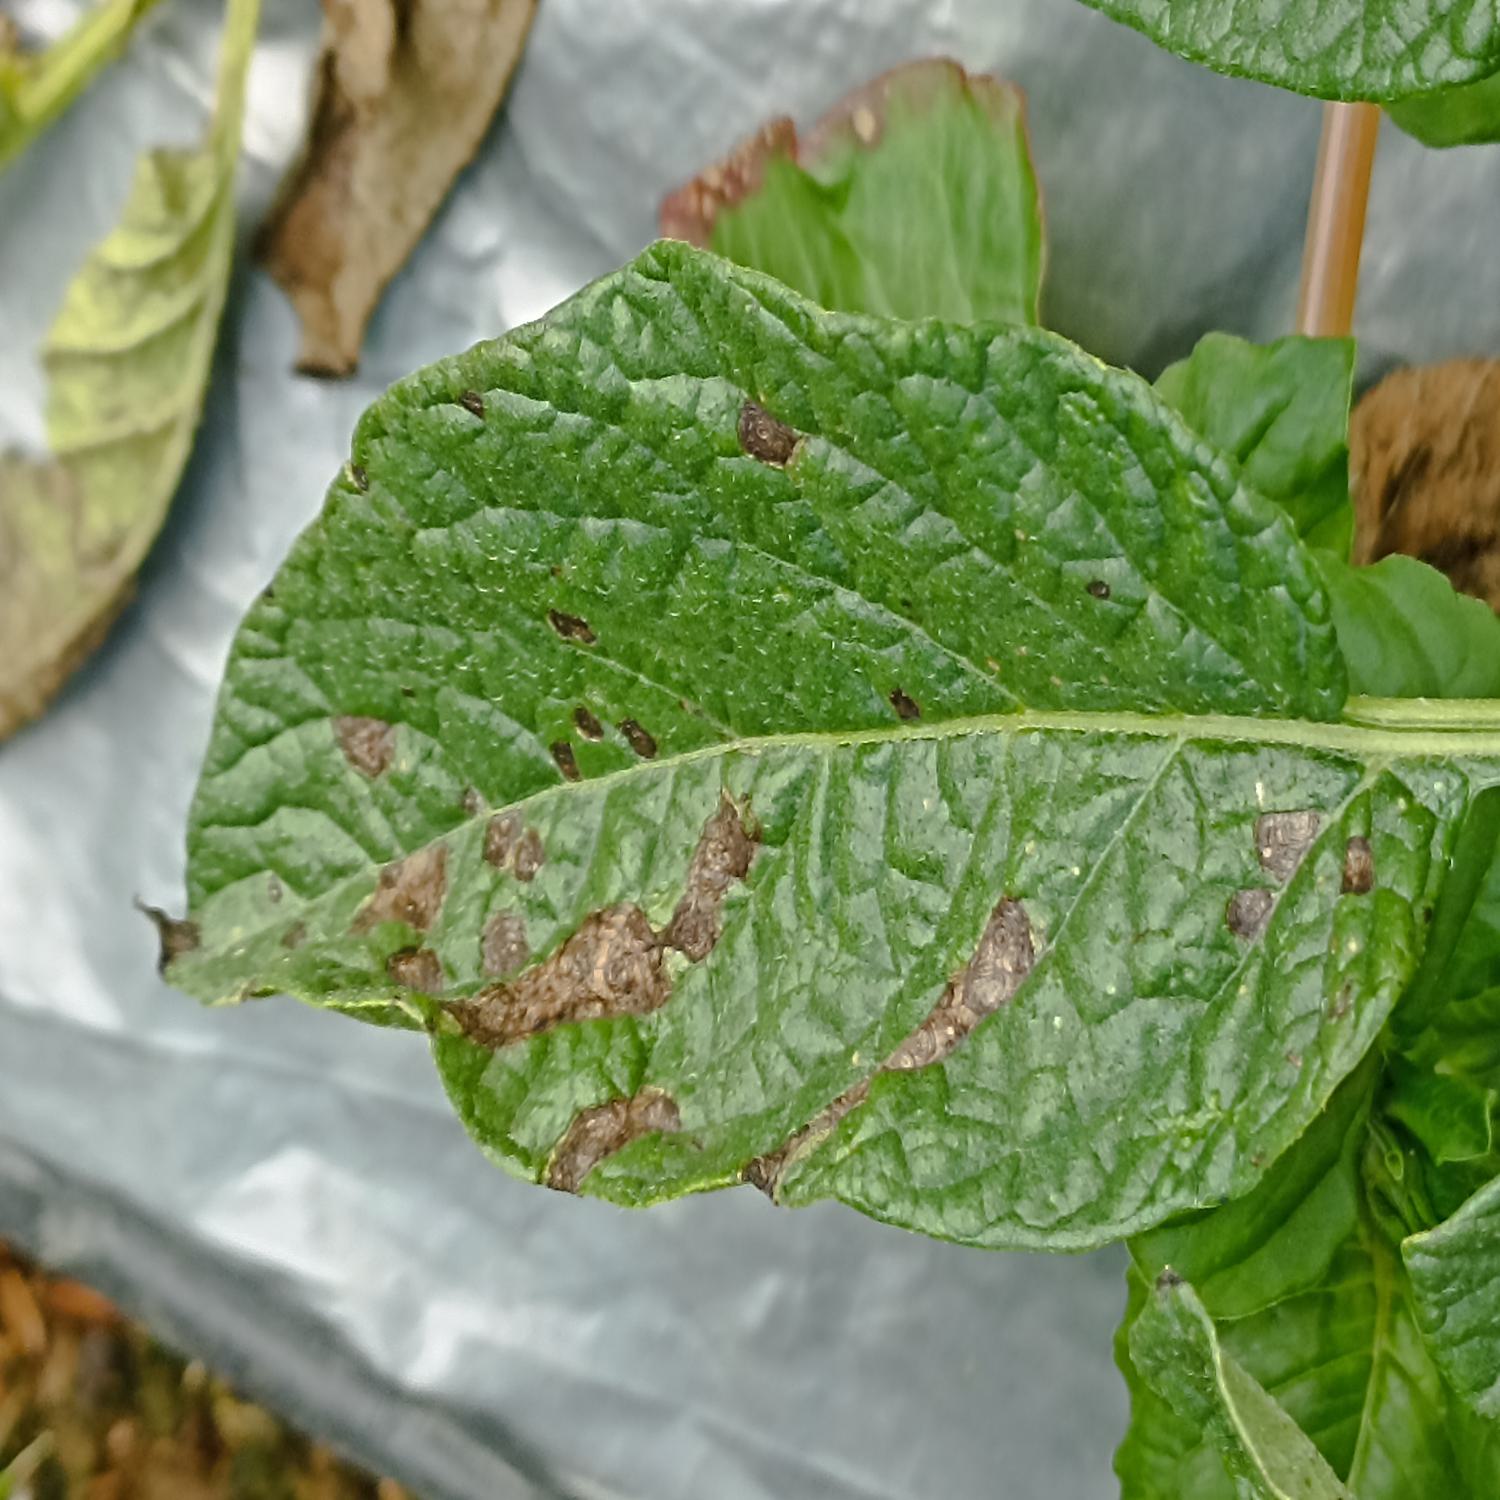
Label: Fungi